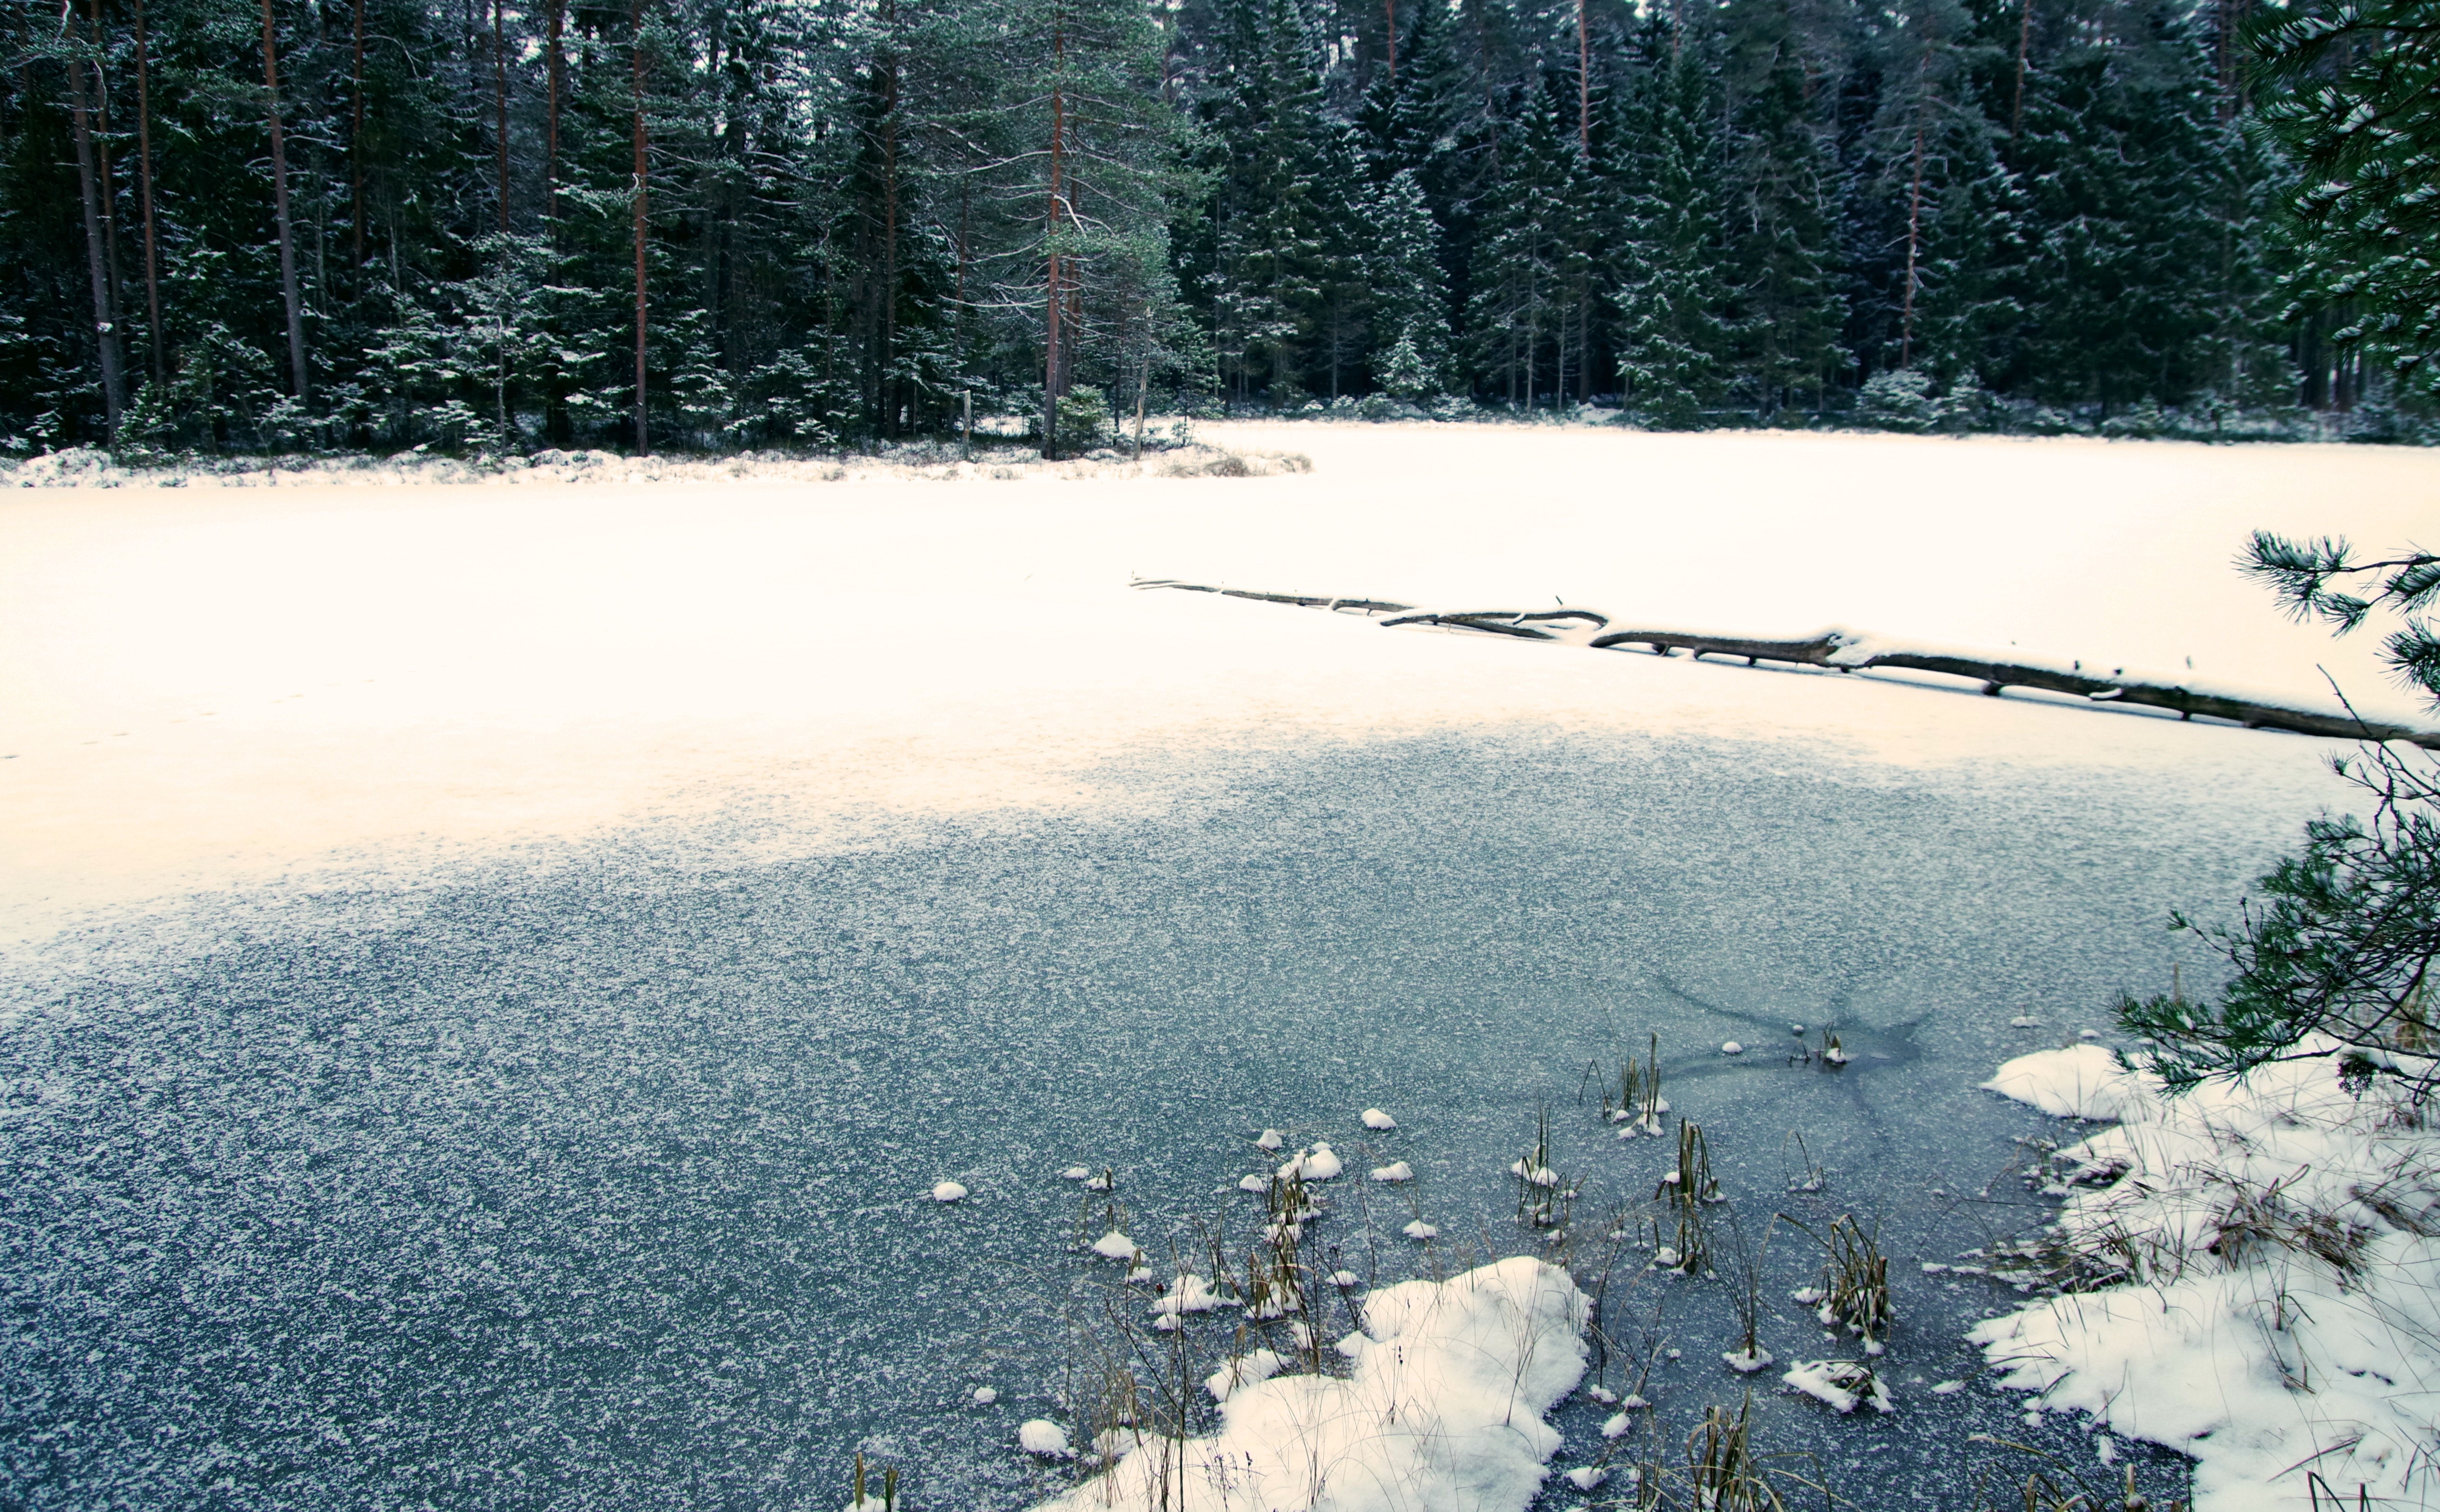
snow, winter, tree, freezing, sky, natural landscape, natural environment, wilderness, ice, water, biome, forest, grass, frost, branch, plant, reflection, lake, geological phenomenon, pond, pine family, mountain, state park, conifer, pine, fir